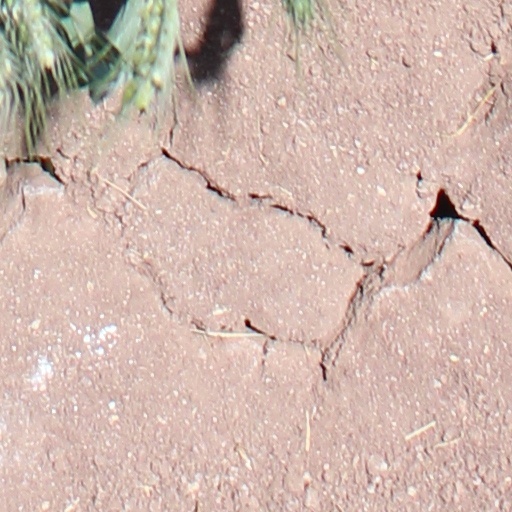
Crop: wheat